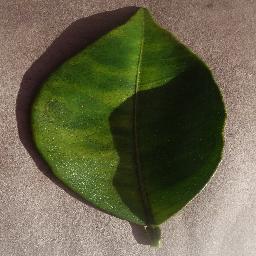
Label: Orange___Haunglongbing_(Citrus_greening)